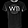
Label: T - shirt / top